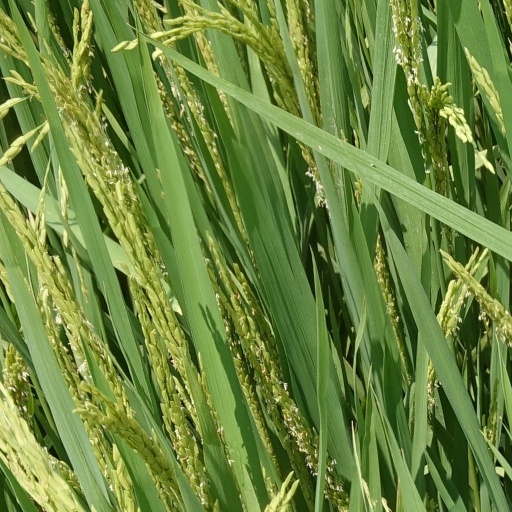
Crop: rice